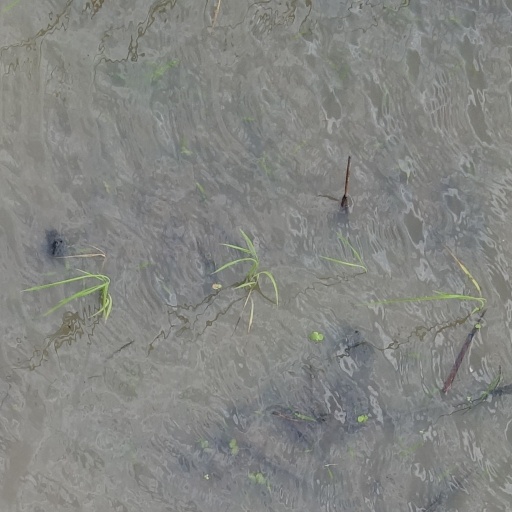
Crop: rice